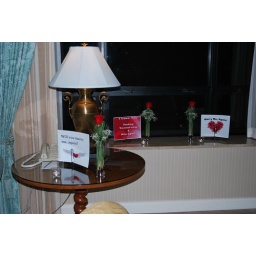
As I said there were several windows in the room each adorned with flowers, candles and the question of dad....